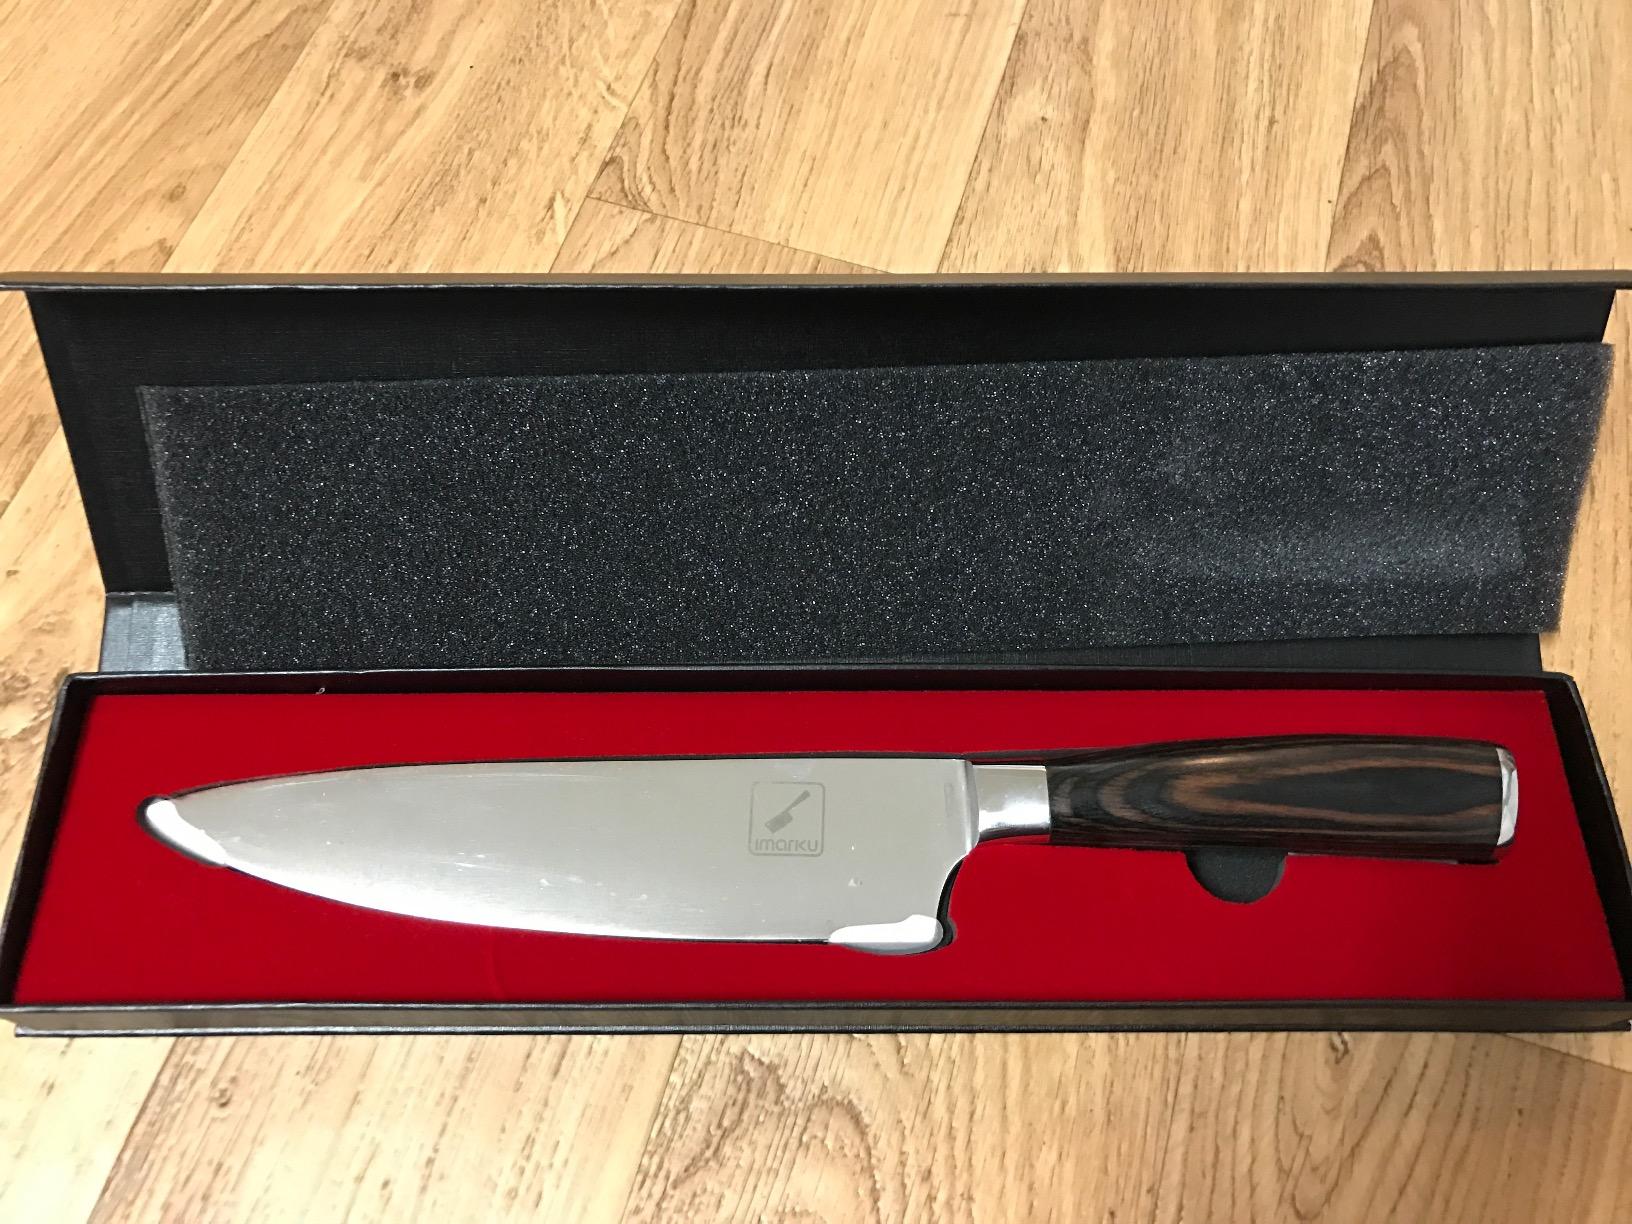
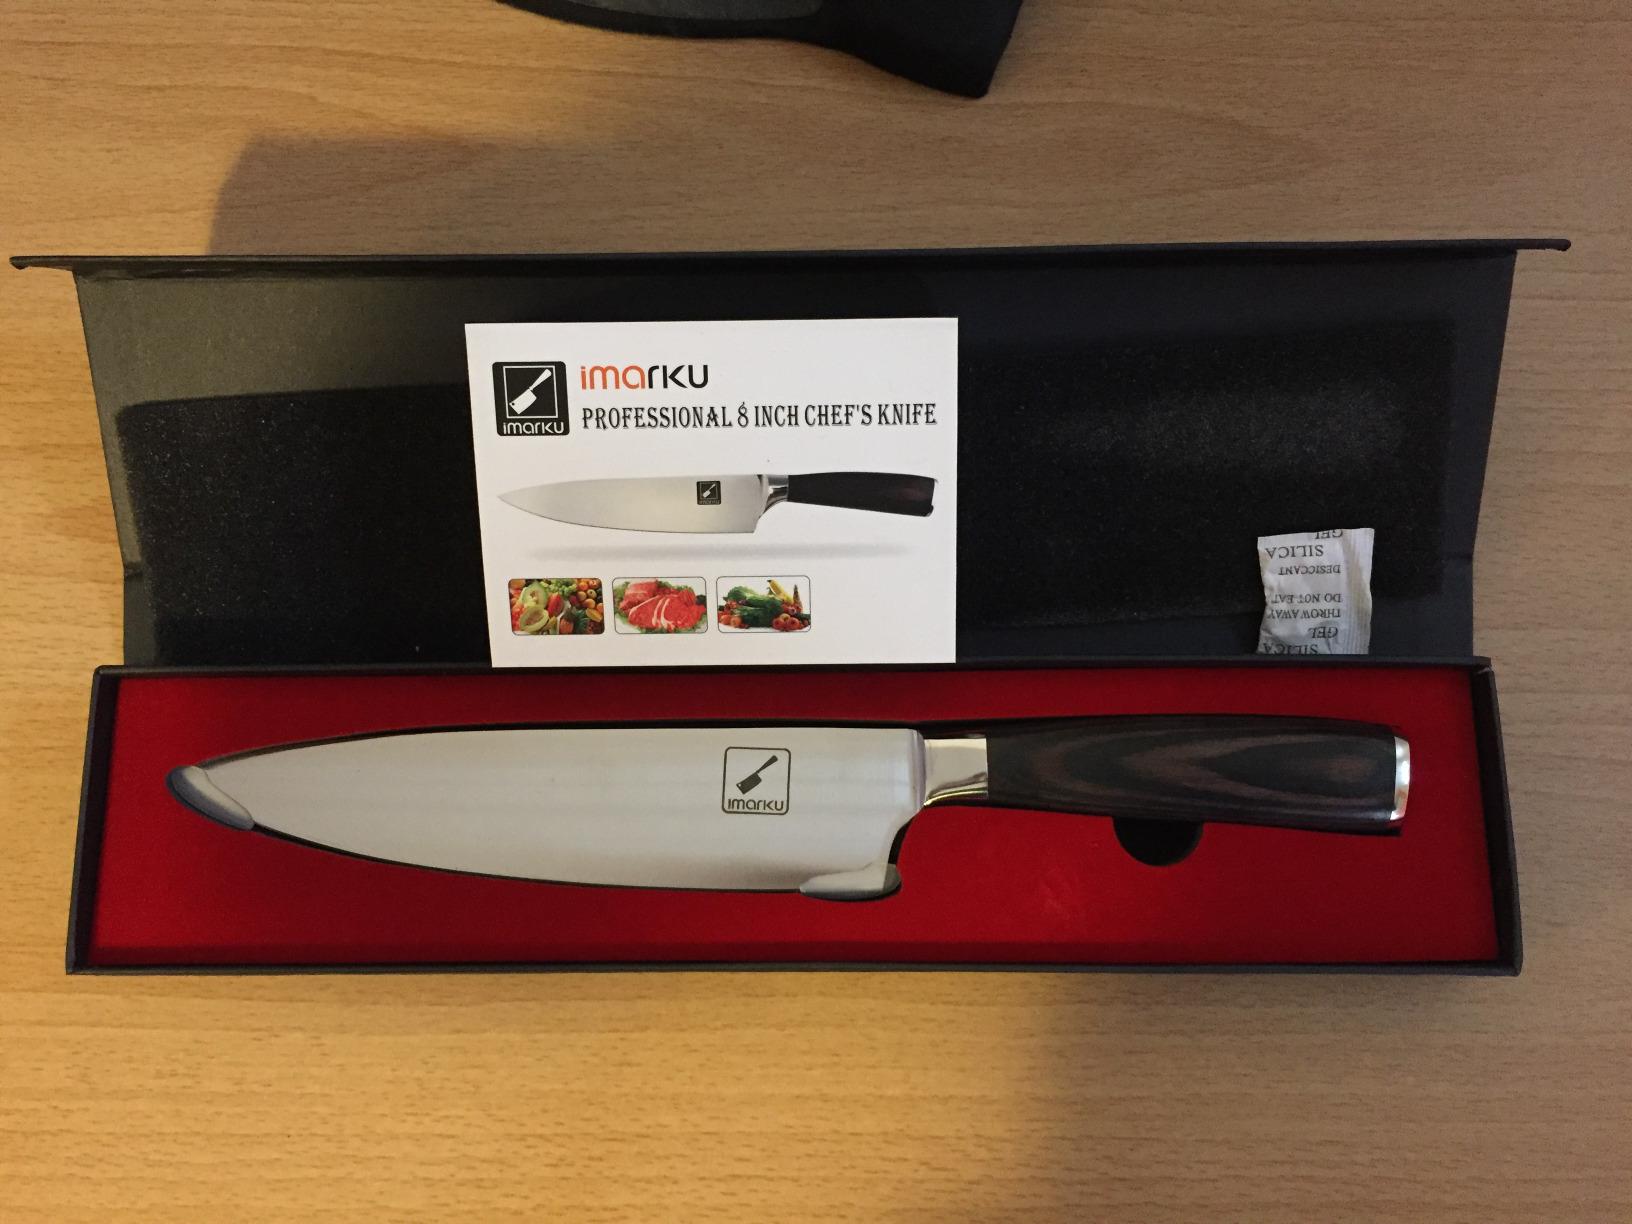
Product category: items_knife
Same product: yes